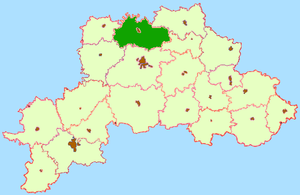
Le raïon de Chklow ou raïon de Chklov est une subdivision de la voblast de Moguilev, en Biélorussie. Son centre administratif est la ville de Chklow.